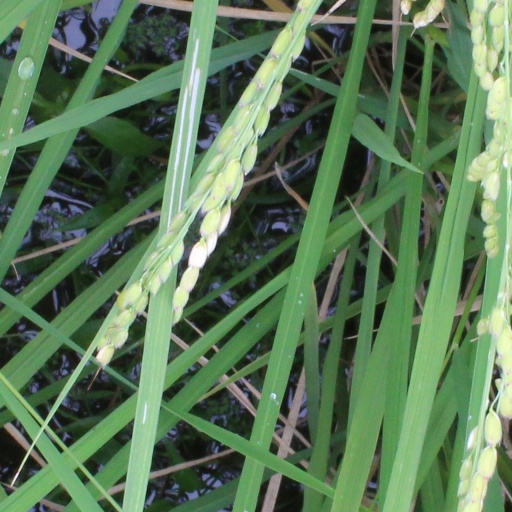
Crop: rice